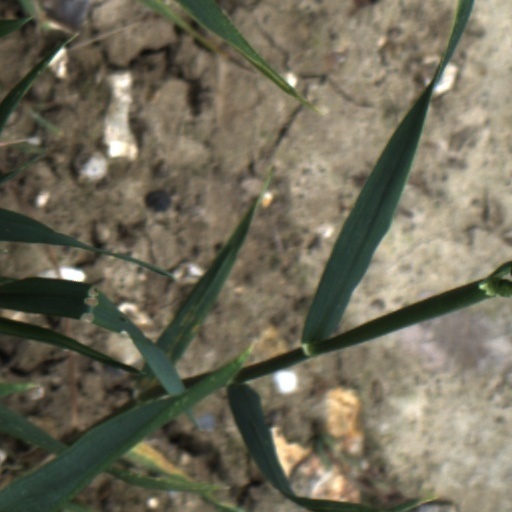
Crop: wheat